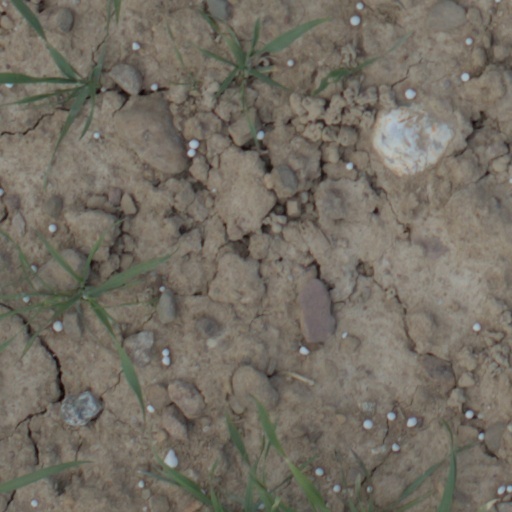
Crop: wheat